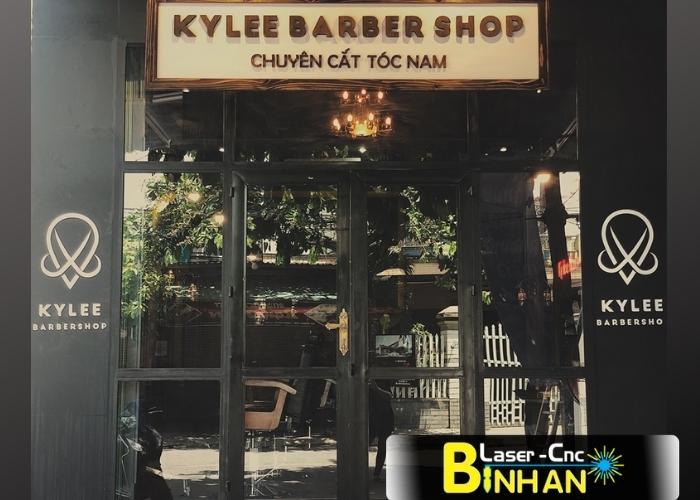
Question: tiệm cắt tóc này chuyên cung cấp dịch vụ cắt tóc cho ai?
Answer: tiệm chuyên cắt tóc nam